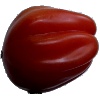
Label: Tomato Heart 1